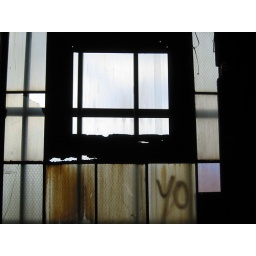
window in meatpacking plant